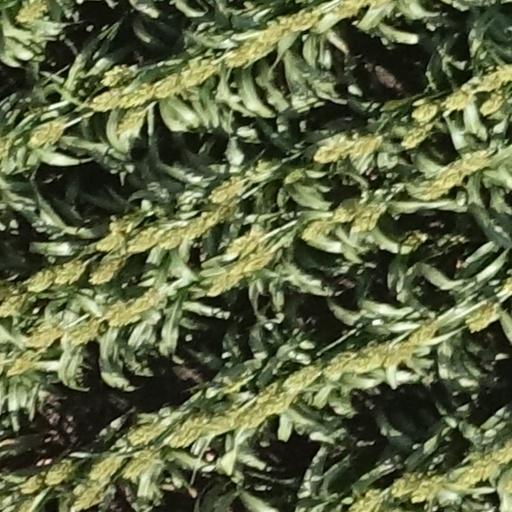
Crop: sorghum